Jemma Connor-Iommi

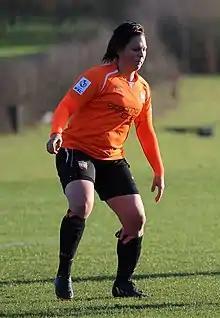
Playing for London Bees in 2015

Jemma Louise Connor-Iommi (born 28 May 1985) is a football coach and former player. She most recently played as a defender for London Bees. Connor-Iommi was born in England but represented the Republic of Ireland at senior international level.